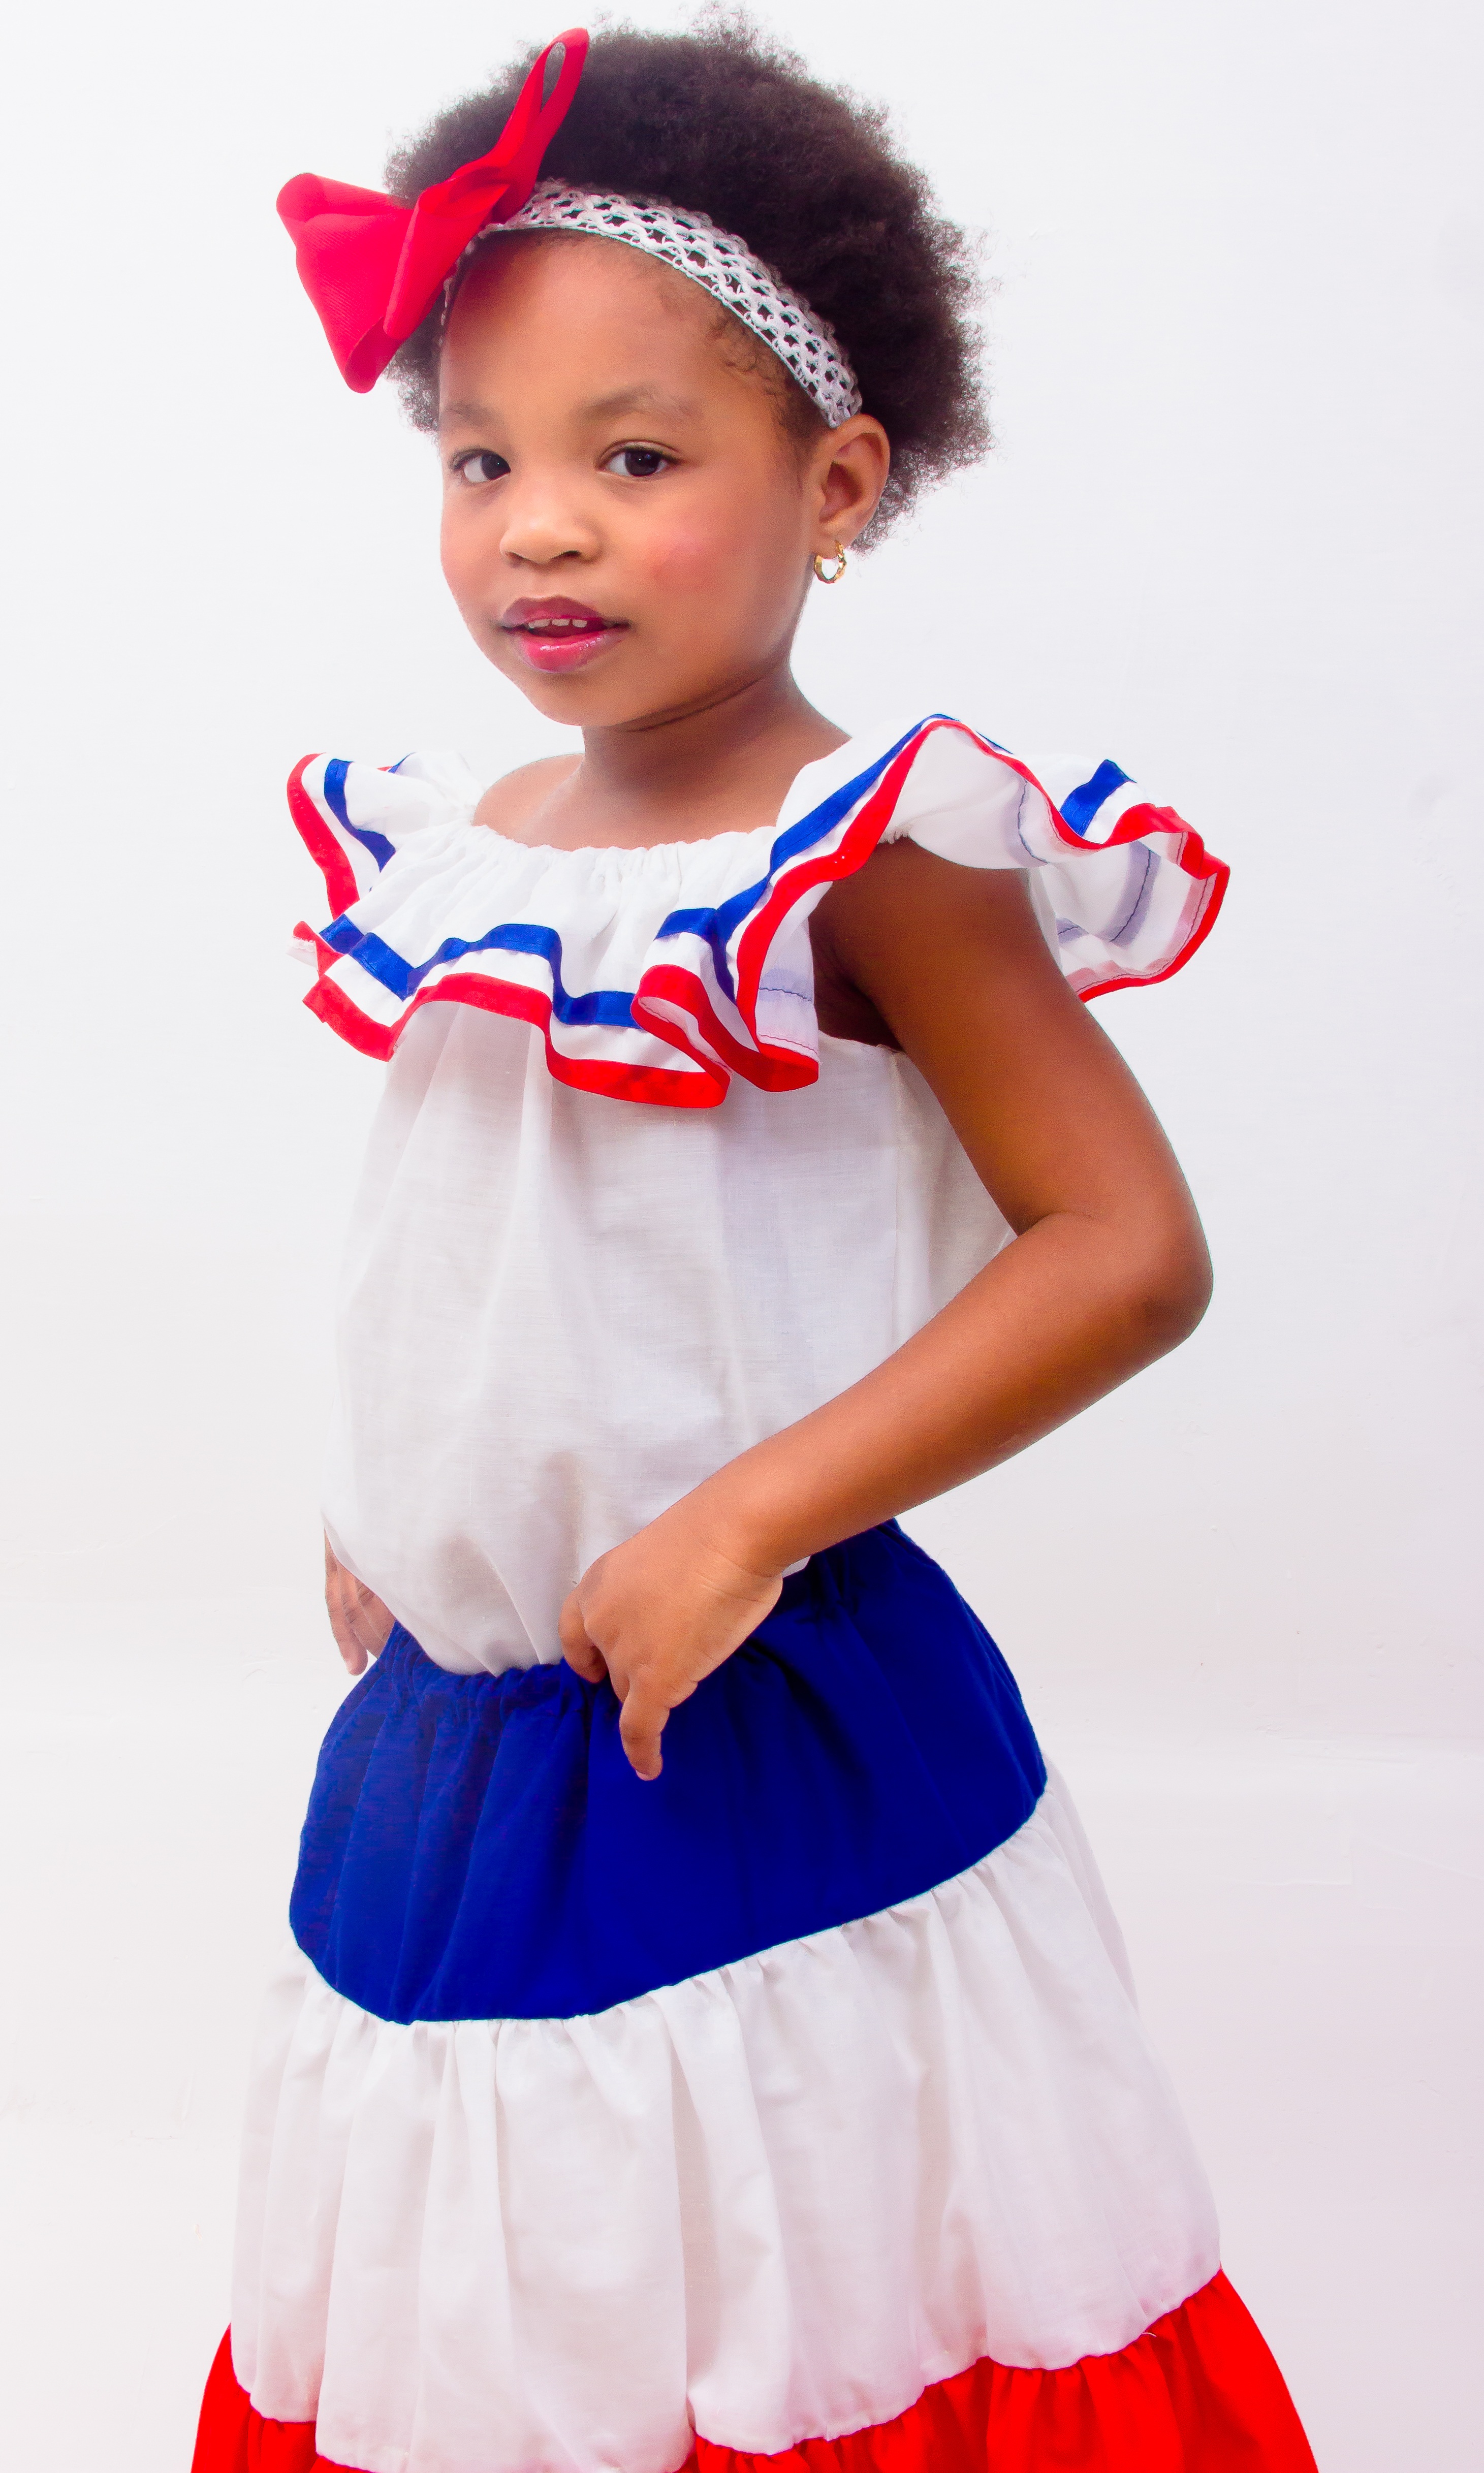
person, girl, child, clothing, smiling, colors, dress, happy, toddler, dominican, costume, dominican republic, red with blue, cheerleading uniform, blue with red